Tsin Ku University

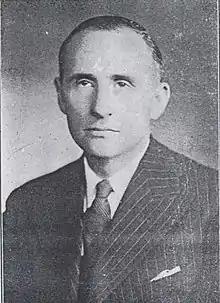
Professor Paul Müller at Tianjin Institute of Commerce

Tsin Ku University, being one of the earliest modern universities in China to commence architectural education, had many famous modern Chinese architects such as Chen Yanzhong, Yan Ziheng, Zhang Bi, Feng Jiankui, and foreign architects like Paul Müller from France, and Rolf Geyling from Austria. Numerous architects graduated from Tsin Ku University, including Yu Fujing, Huang Tingjue, among others. During the Sino-Japanese War, scholars who couldn't relocate, such as Qi Sihe, Weng Dujian and Hou Renzhi from Yenching University, Yuan Xianneng, Hu Jiyuan, Zhang Hualun from Nankai University, technical experts in engineering like architects Yan Ziheng, Tan Zhen, Shen Liyuan, Liu Wenkai, hydraulics experts Wang Huatang, Gao Jingying, Sun Jiaqi, all taught at Tianjin Institute of Commerce. Consequently, the chaotic situation in North China during the war against Japan and the relationship with France objectively strengthened the teaching faculty of Tianjin Institute of Commerce. In 1943, following the return of Tianjin's French Concession to China, several French professors, including Paul Muret, left Tianjin or China. After 1949, foreign professors and priests voluntarily left China. Some individuals, like vice president and French priest Paul Bourquin, were dismissed, arrested, or expelled.